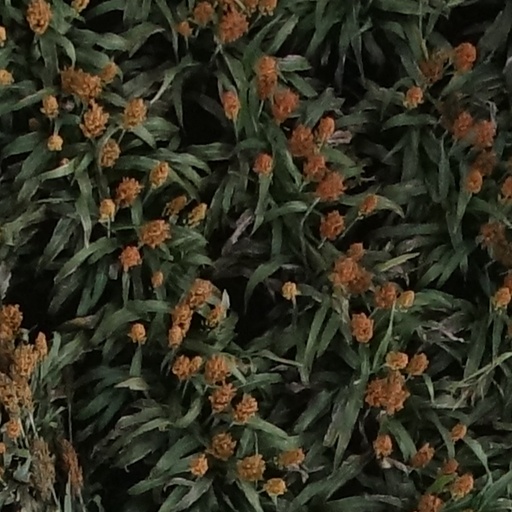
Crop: sorghum